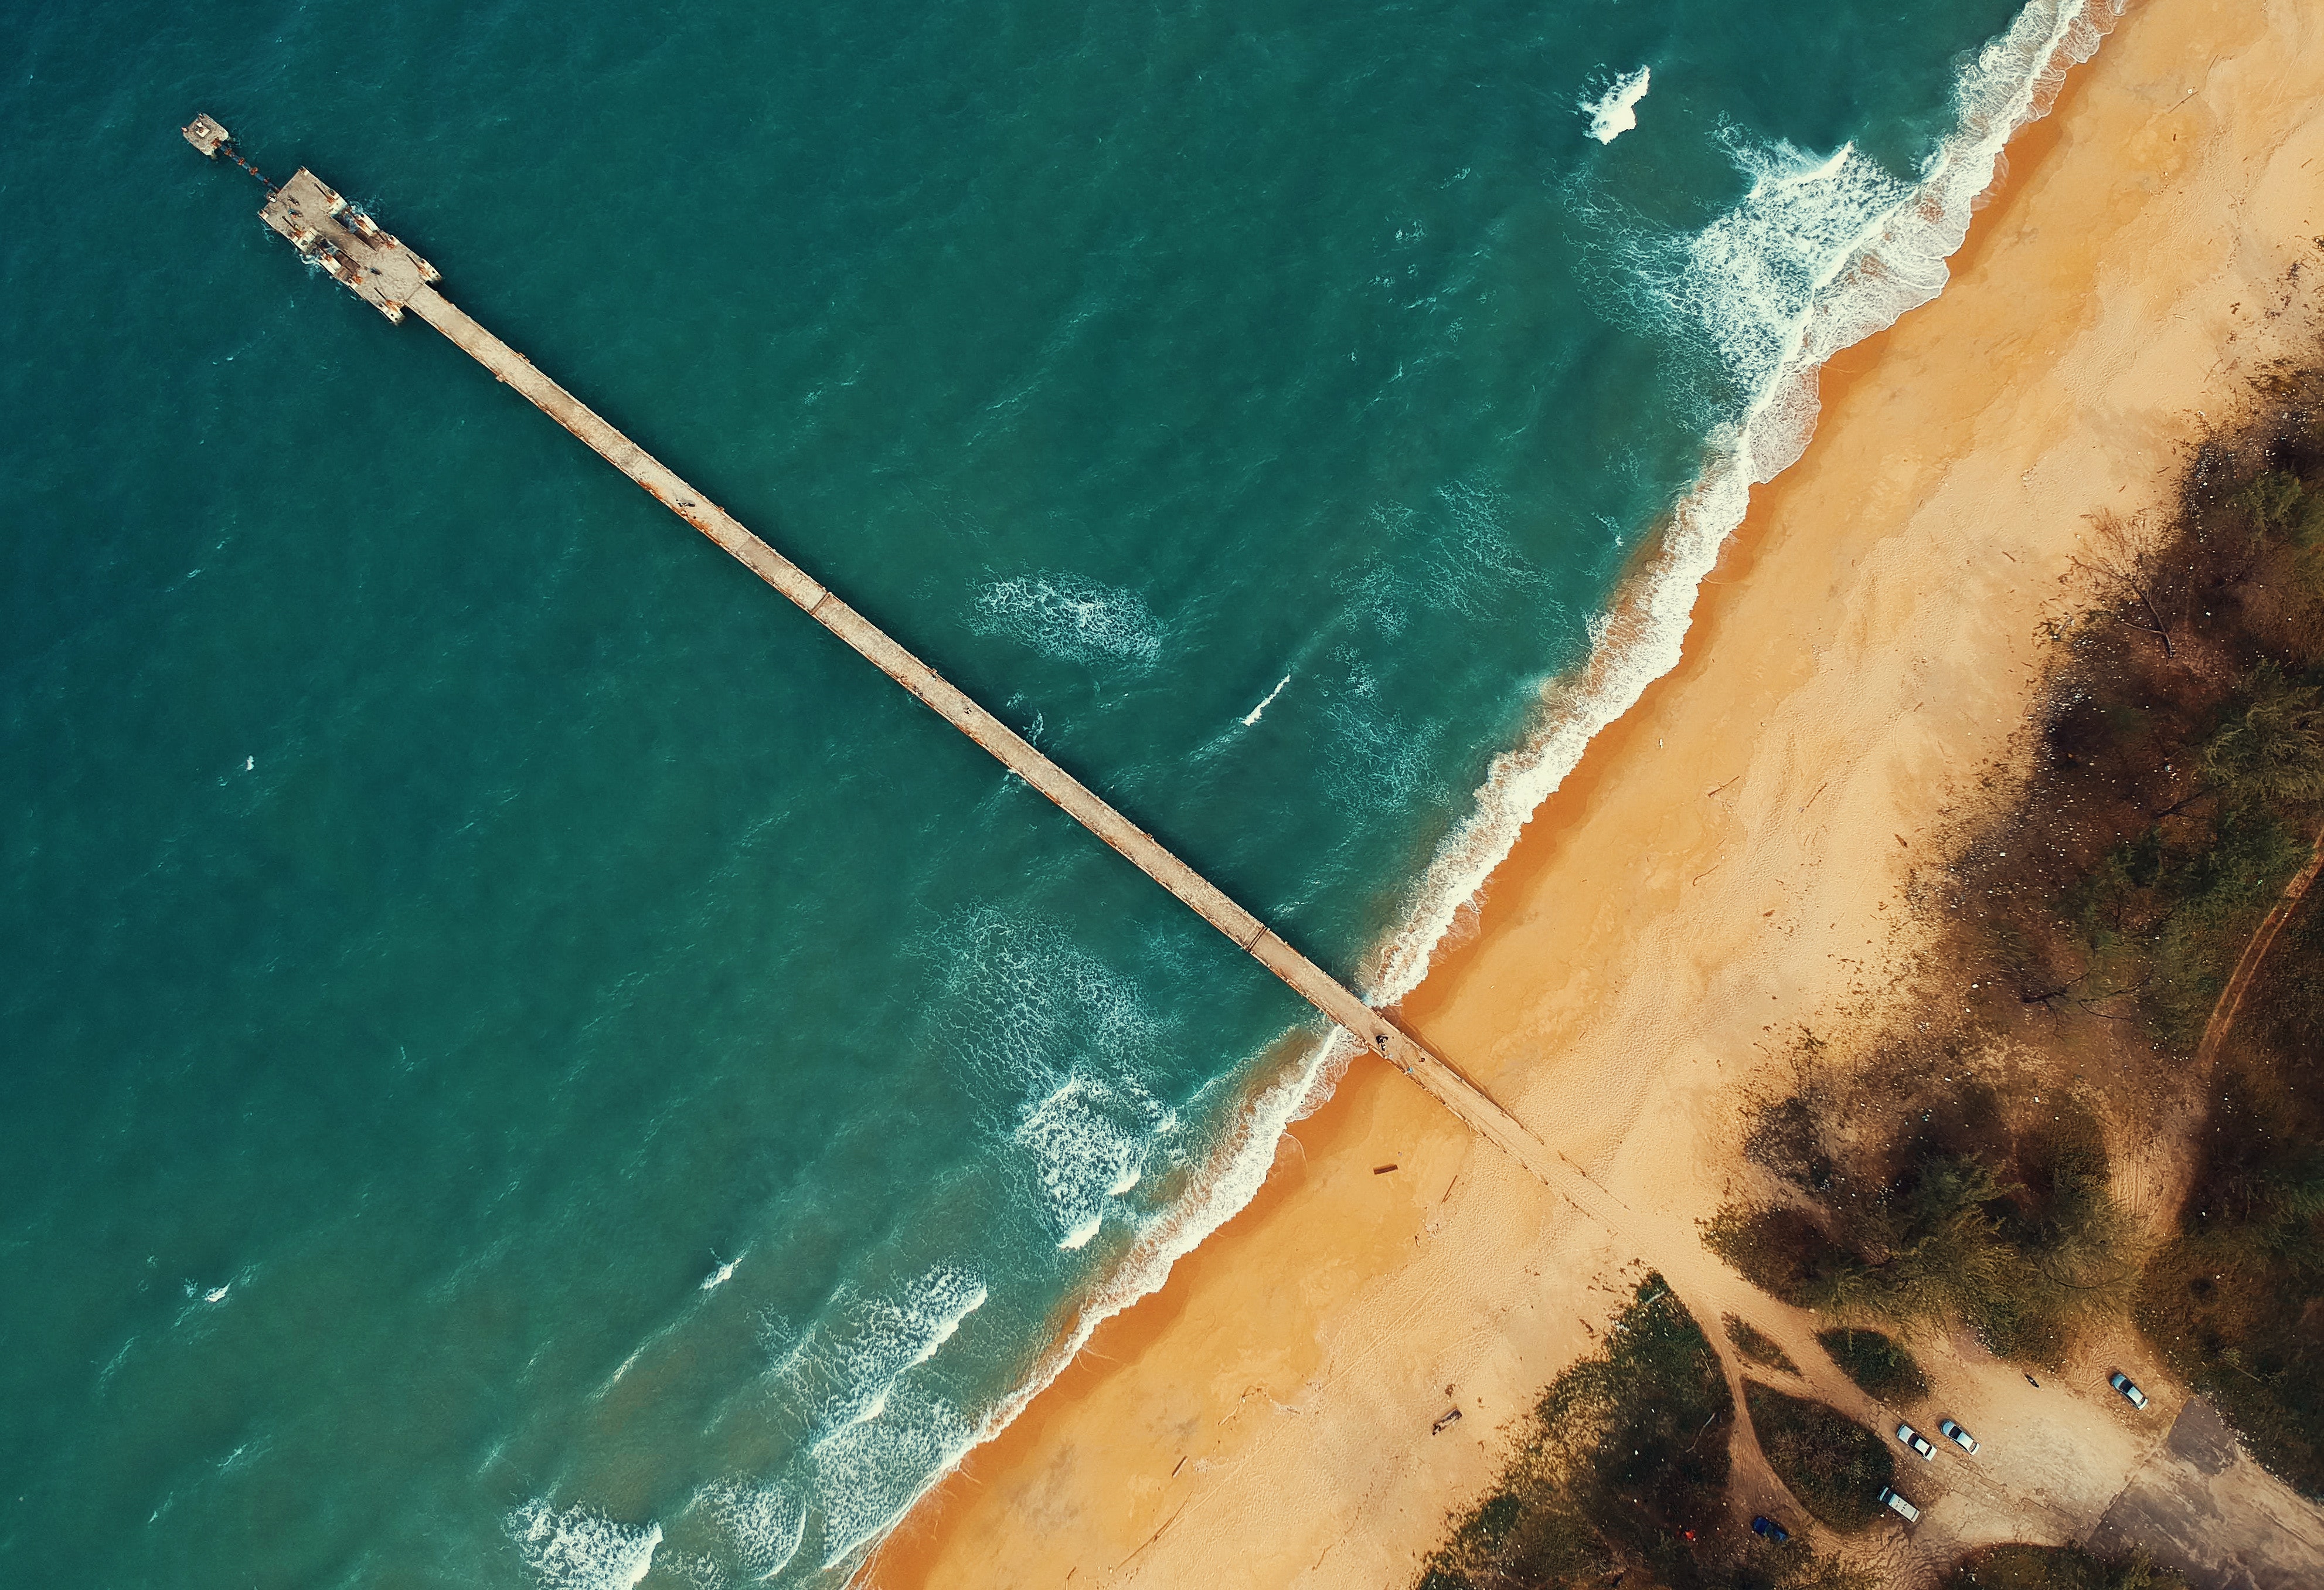
sea, body of water, water, coastal and oceanic landforms, coast, shore, ocean, wave, water resources, aerial photography, fixed link, sky, cliff, bay, calm, inlet